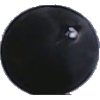
Label: blue_grape